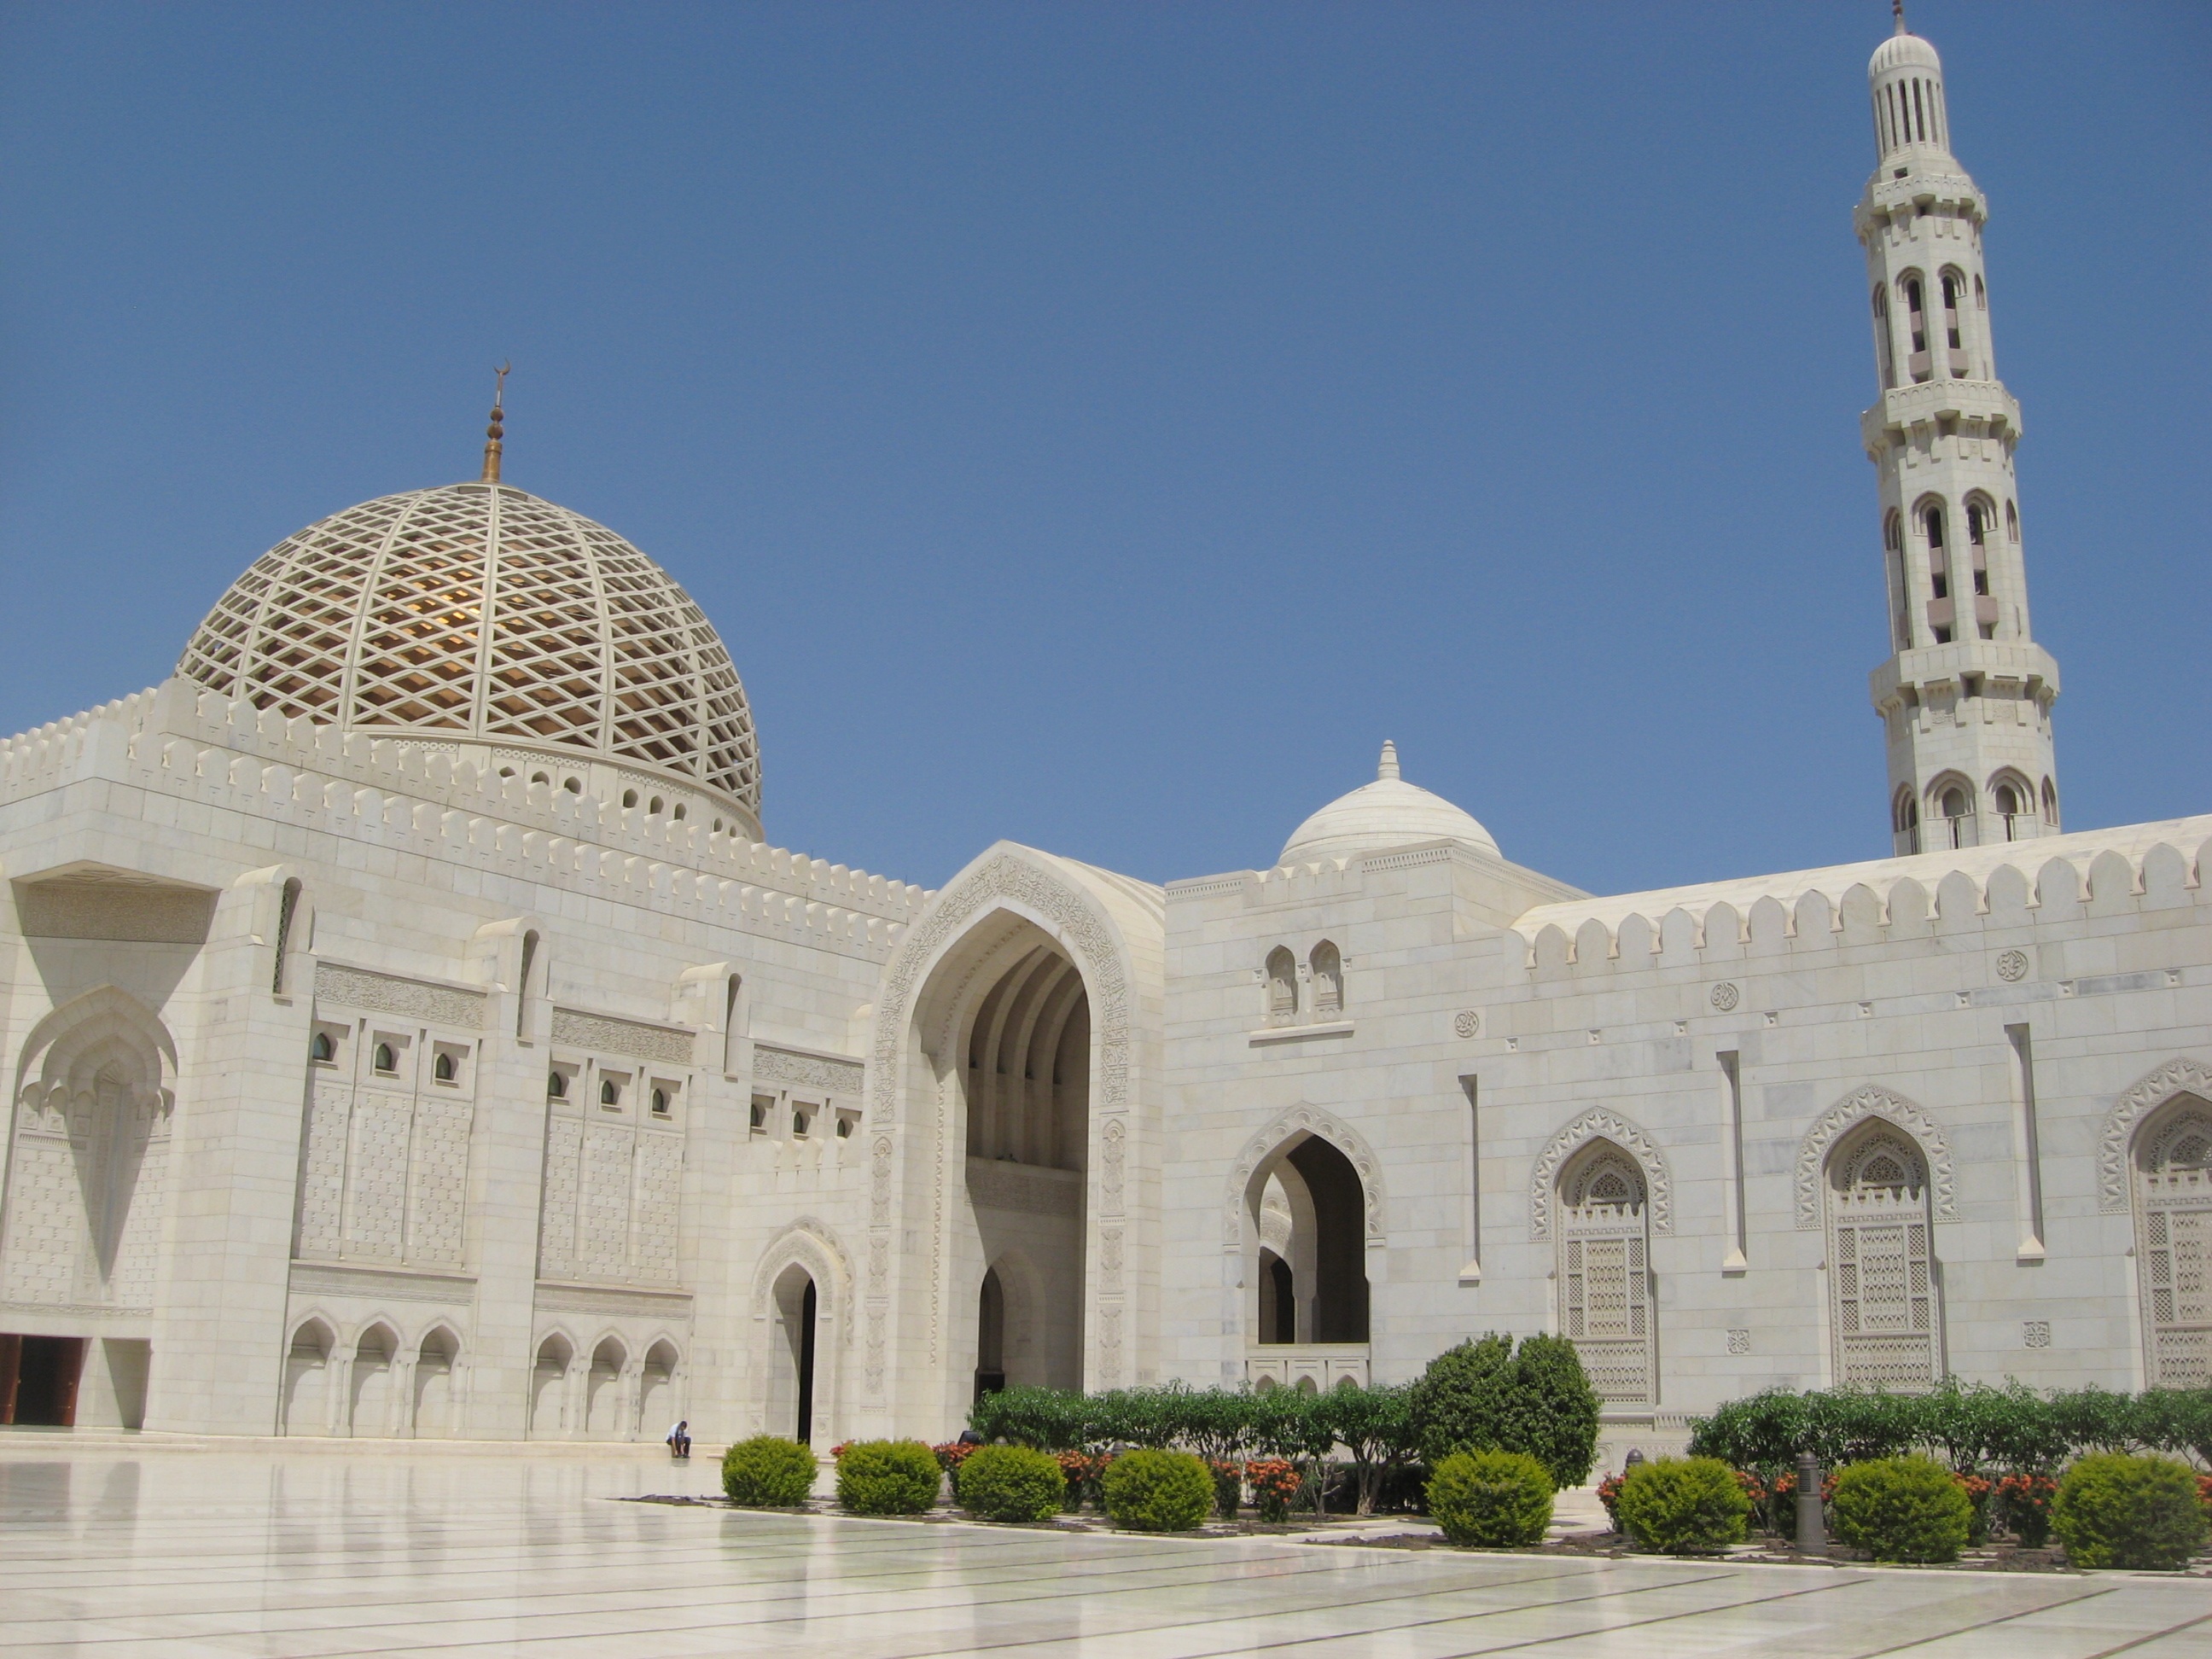
building, palace, landmark, cathedral, place of worship, monastery, mosque, synagogue, oman, basilica, muscat, historic site, byzantine architecture